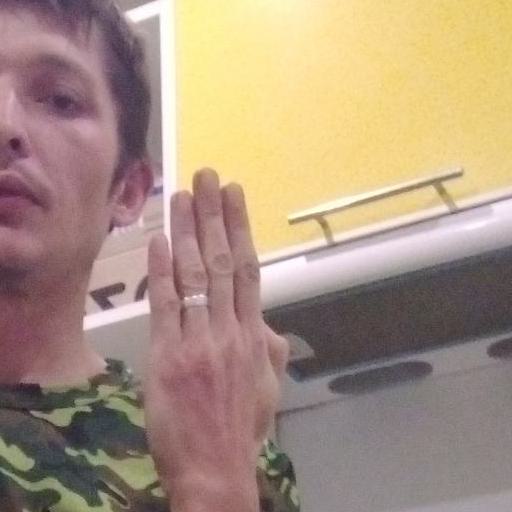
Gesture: stop_inverted